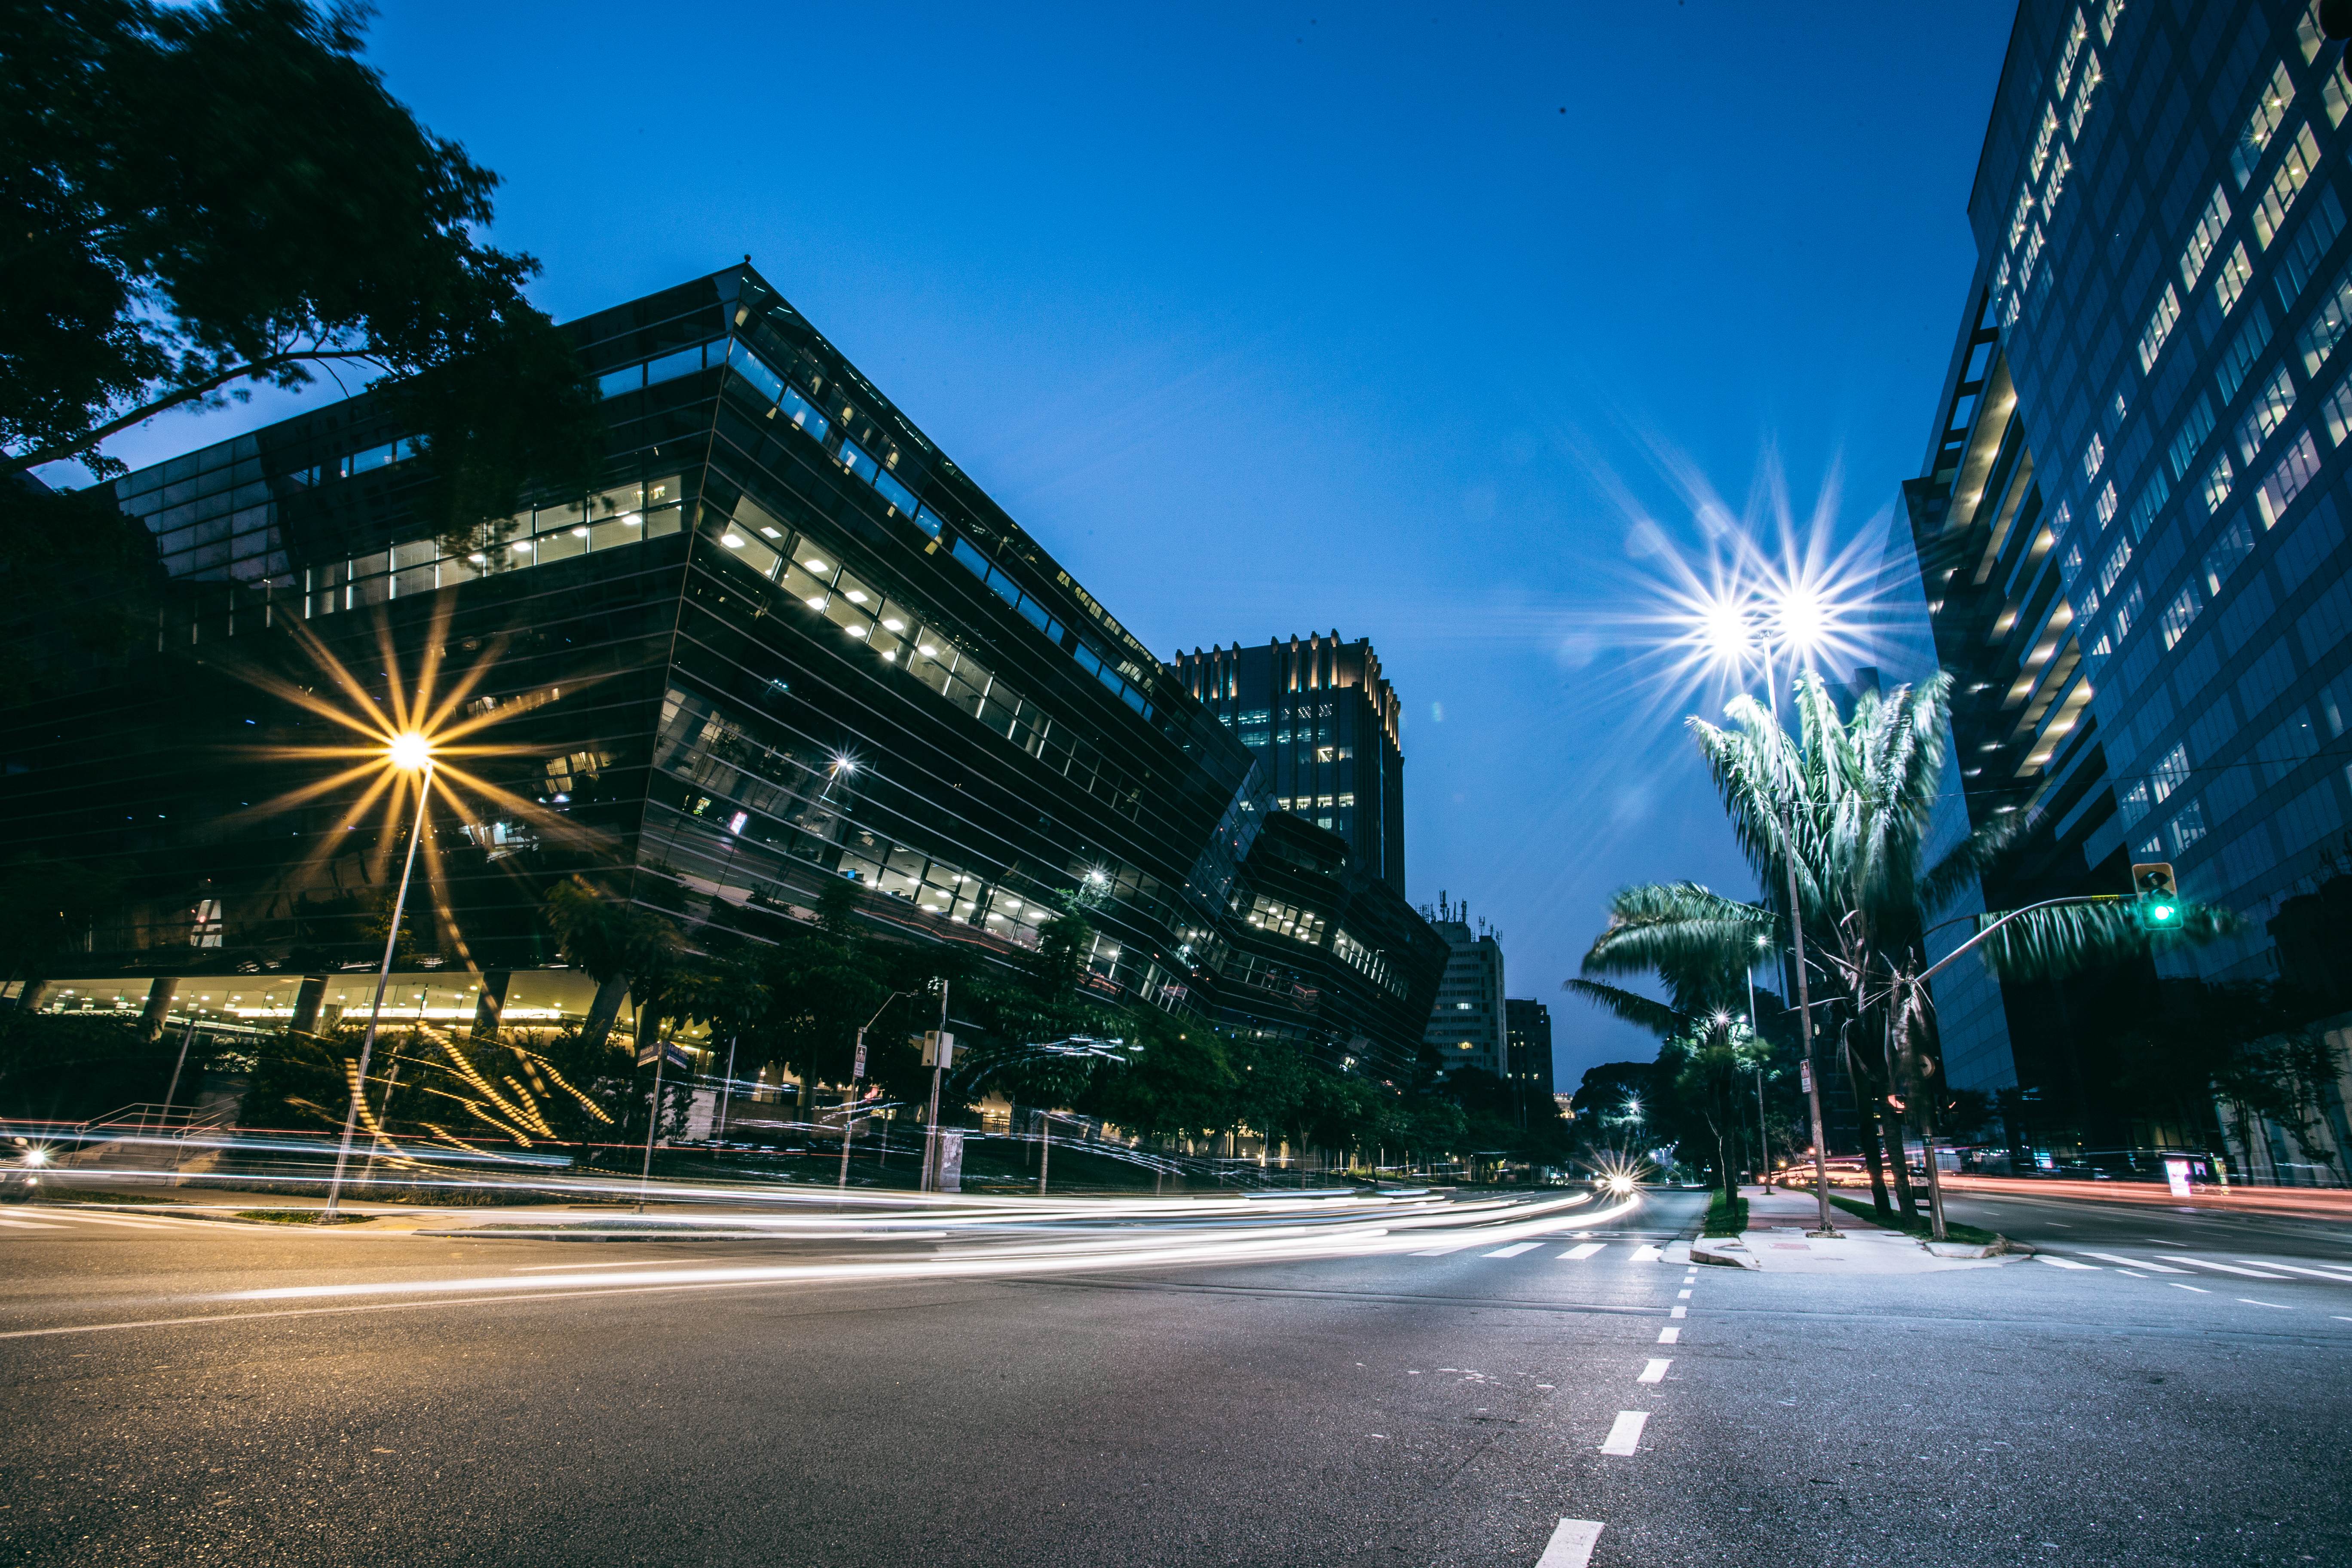
light, road, skyline, street, night, building, city, skyscraper, urban, cityscape, downtown, dusk, suburb, evening, landmark, street light, lighting, long exposure, buildings, infrastructure, metropolis, street lights, contours, urban area, residential area, human settlement, metropolitan area, blurred lines